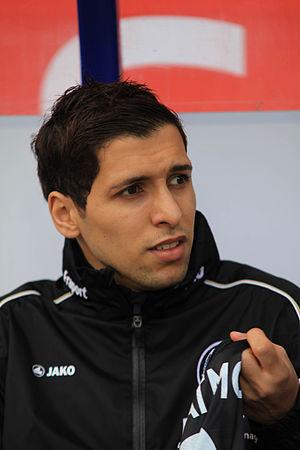
Karim Matmour, né le 25 juin 1985 à Strasbourg, est un footballeur international algérien devenu entraîneur. Durant sa carrière de joueur, entre 2002 et 2018, il évolue au poste de milieu offensif, le plus souvent en tant qu'ailier.